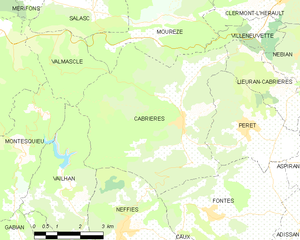
Carte de la commune française de code INSEE 34045 - Cabrières (Hérault)
Cabrières est une commune française située dans le département de l'Hérault, en région Occitanie.